Crash Bandicoot: The Wrath of Cortex

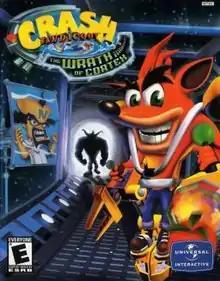
North American box art

Crash Bandicoot: The Wrath of Cortex is a 2001 platform game developed by Traveller's Tales and published by Universal Interactive. It was first released for the PlayStation 2 and later ported to the Xbox, and GameCube, with Eurocom developing the GameCube version. It is the fourth main installment and the sixth overall in the "Crash Bandicoot" video game series, being the first of the series to not be released solely for a PlayStation console.